Matea Parlov Koštro

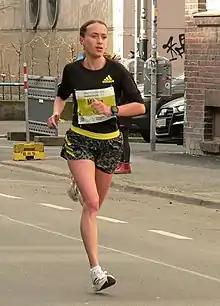
Parlov-Koštro at 2022 Hannover Marathon

Matea Parlov Koštro (born 2 June 1992) is a Croatian long-distance runner. She competed in the women's marathon at the 2019 World Athletics Championships held in Doha, Qatar. She did not finish her race. She finished 21st in the women's marathon at the 2020 Summer Olympics held in Tokyo, Japan.